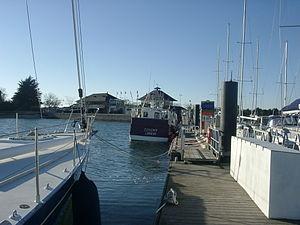
Un port de plaisance est un port situé en bord de mer ou des rivières, réservé aux bateaux de plaisance à voile et à moteur.